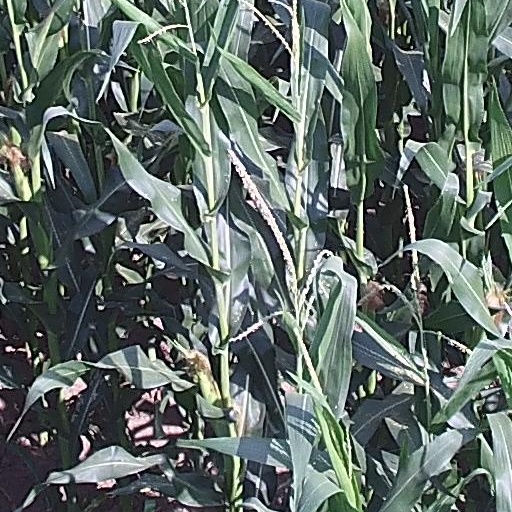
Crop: maize; corn